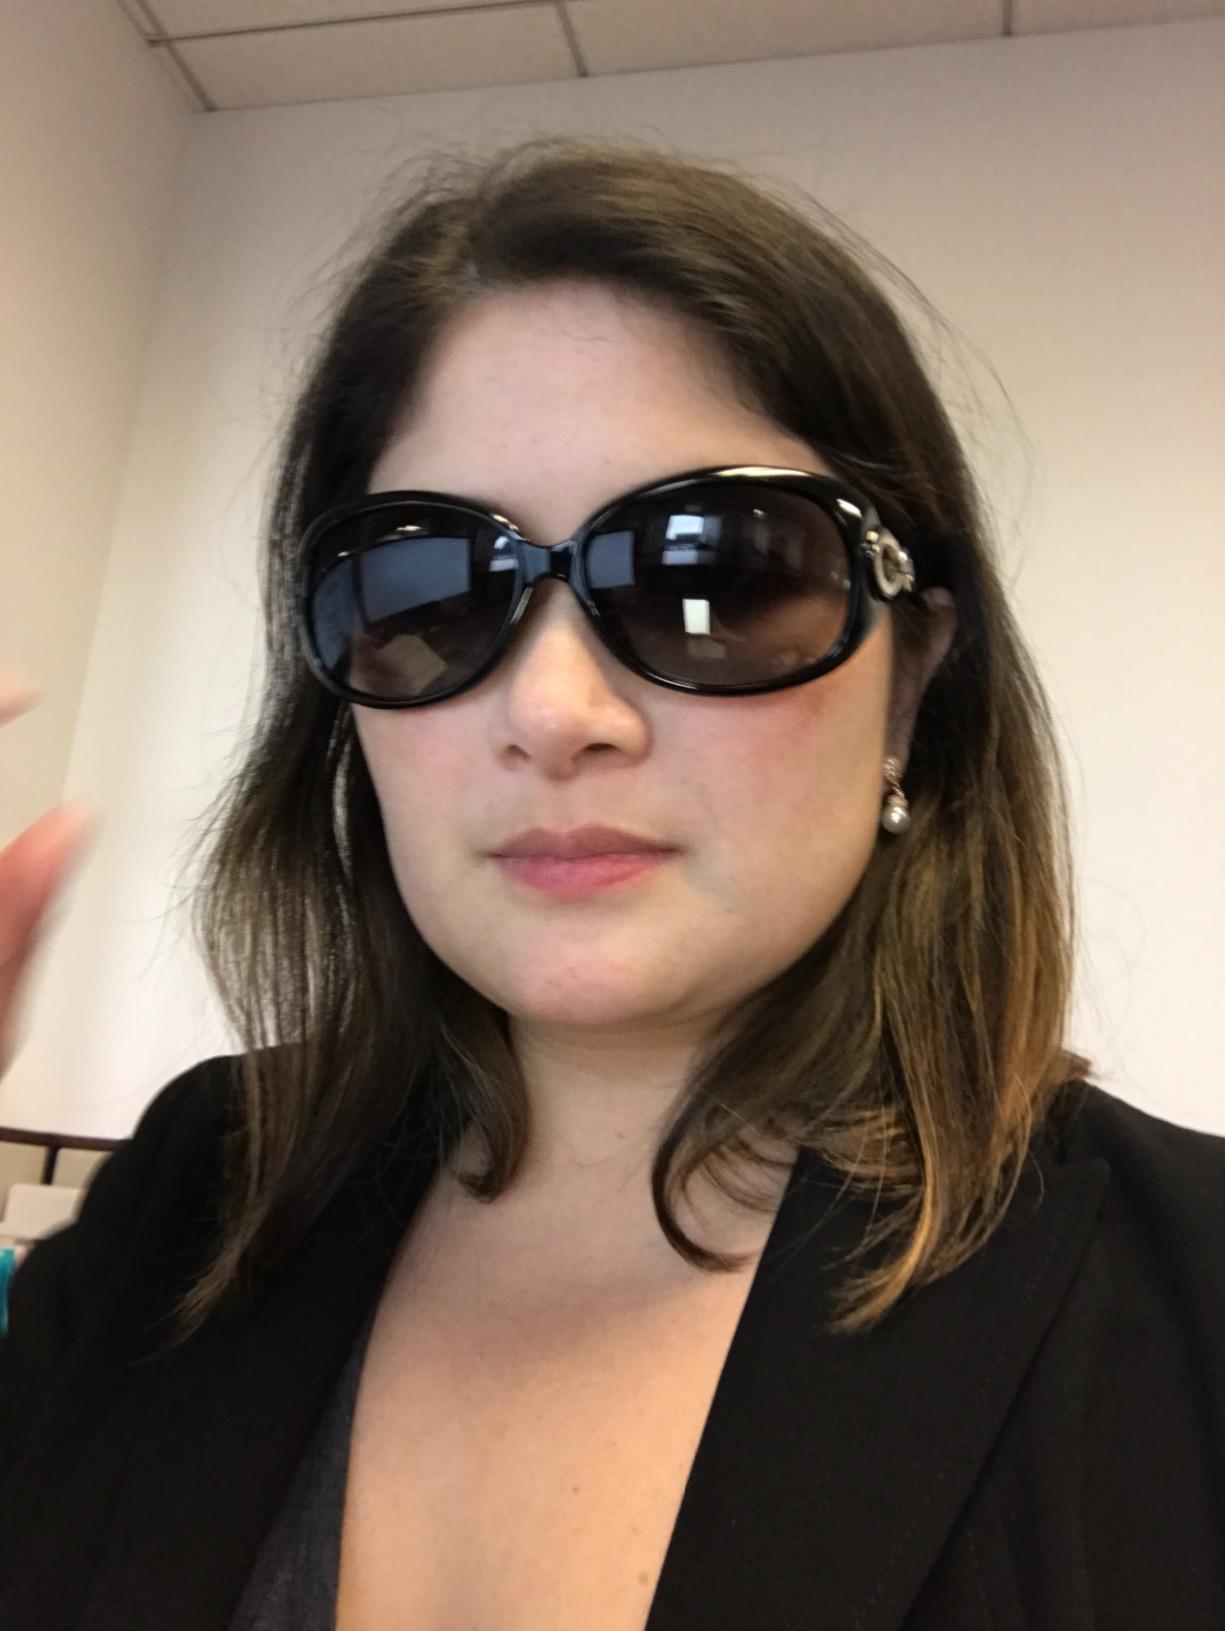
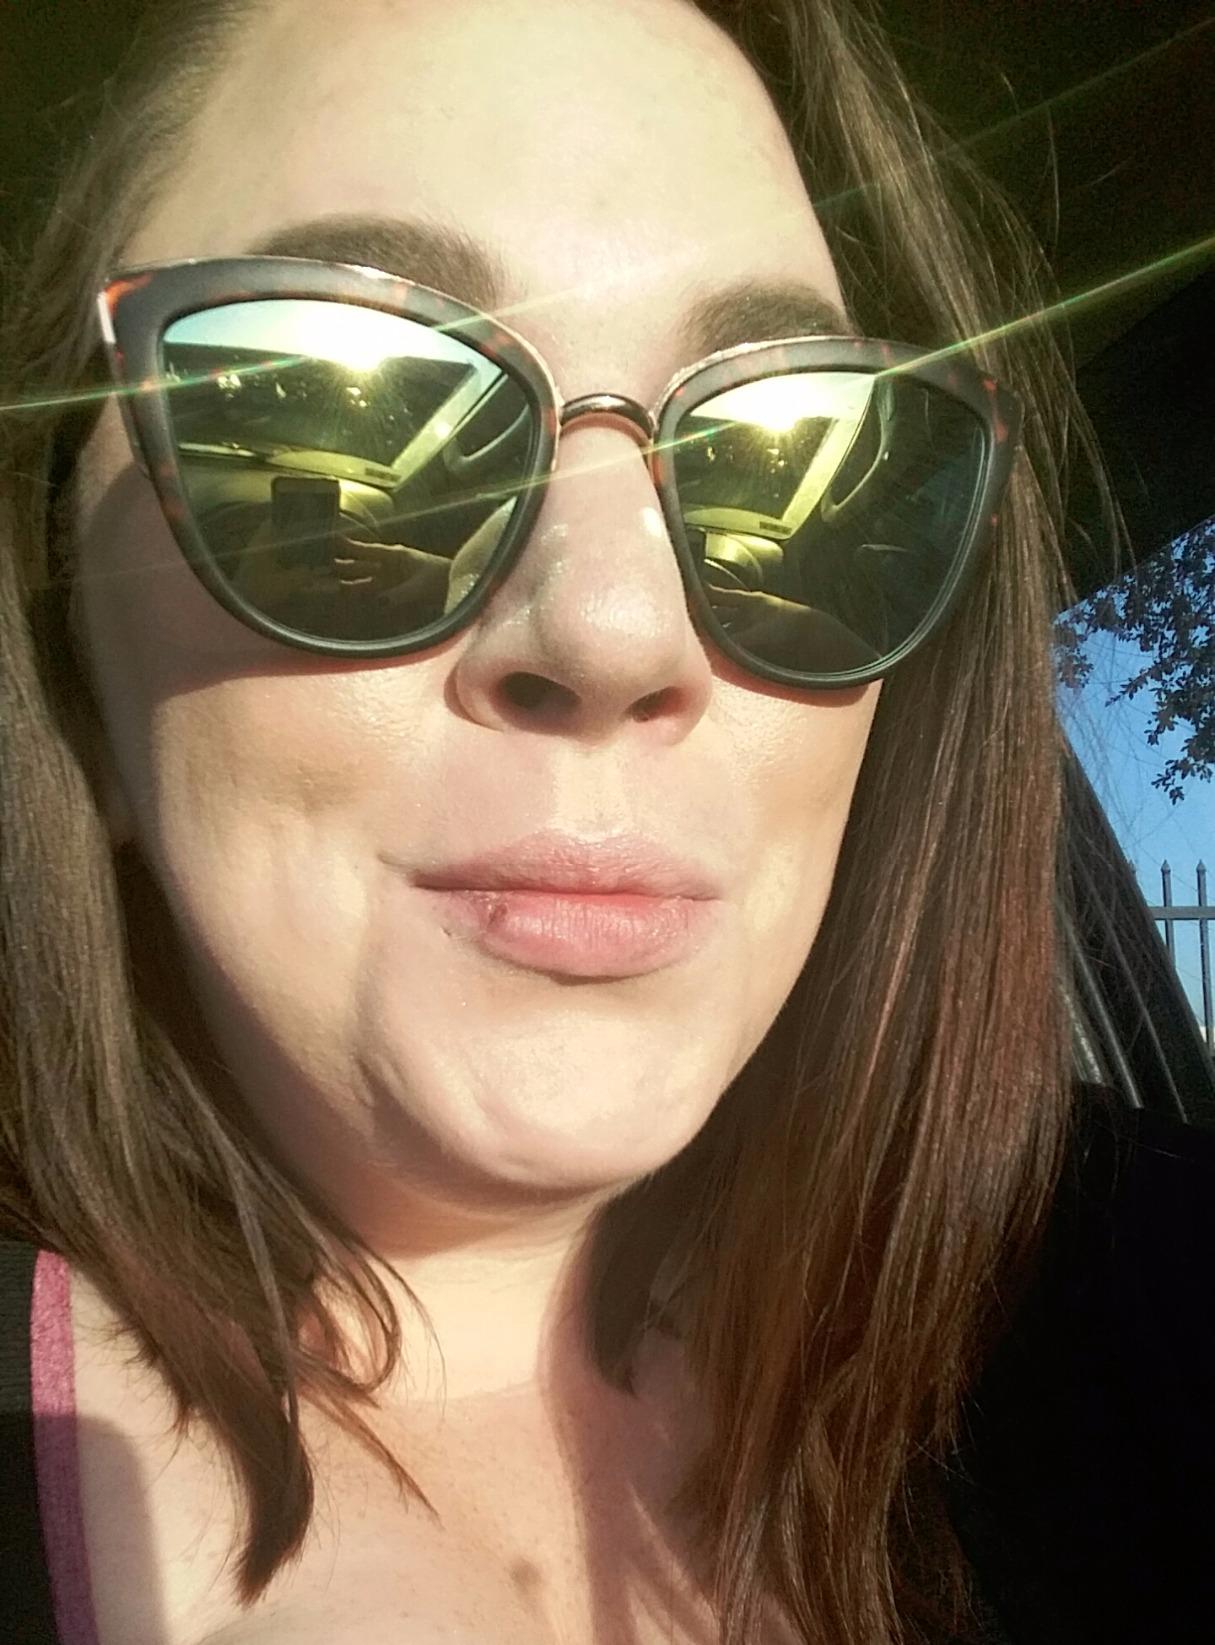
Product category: accessories_sunglasses
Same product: no